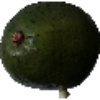
Label: Avocado 1